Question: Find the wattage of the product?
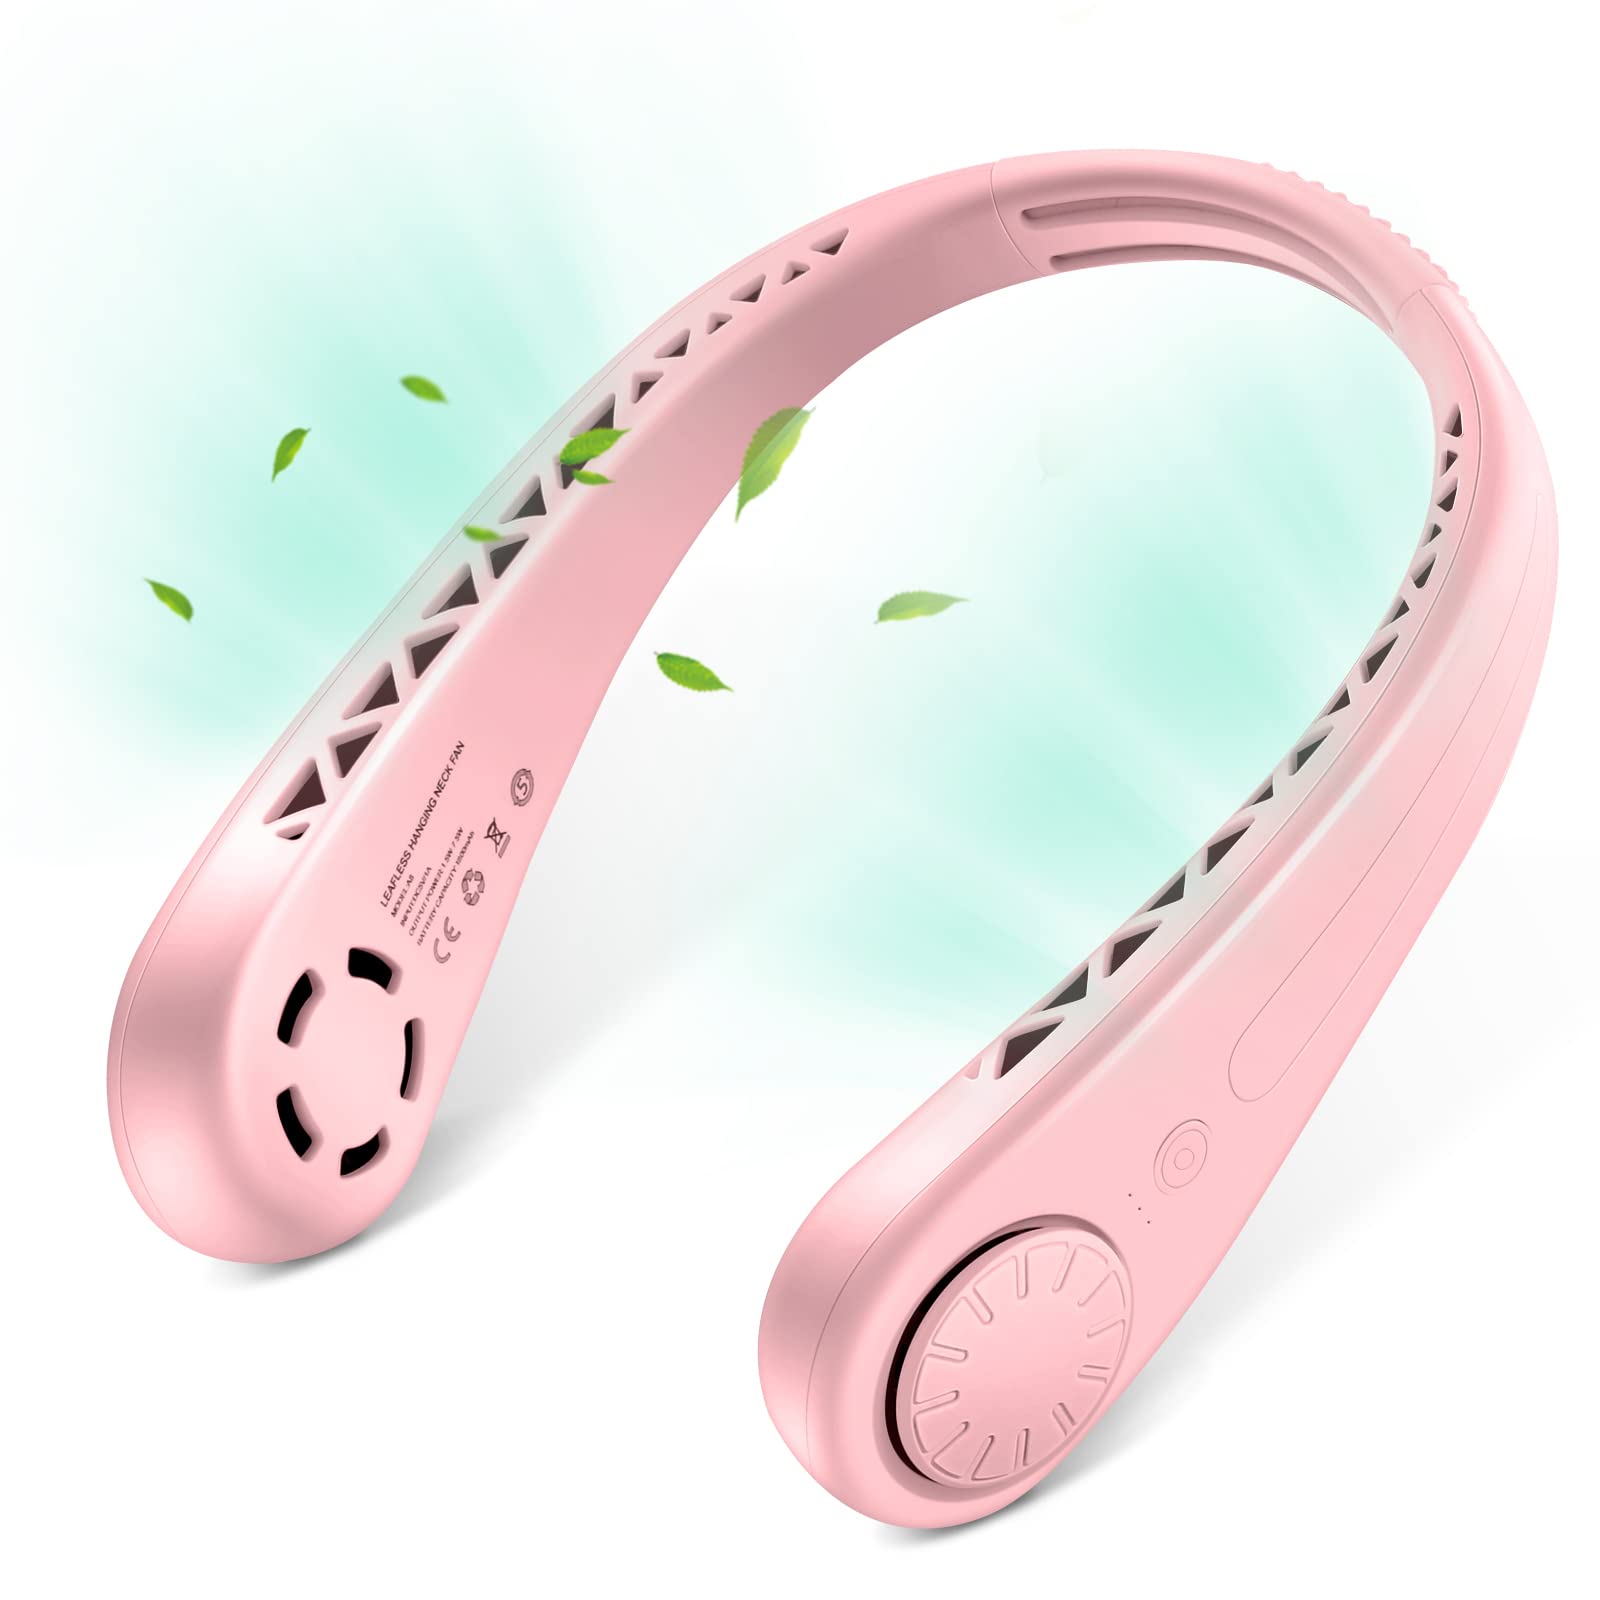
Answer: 73.0 watt